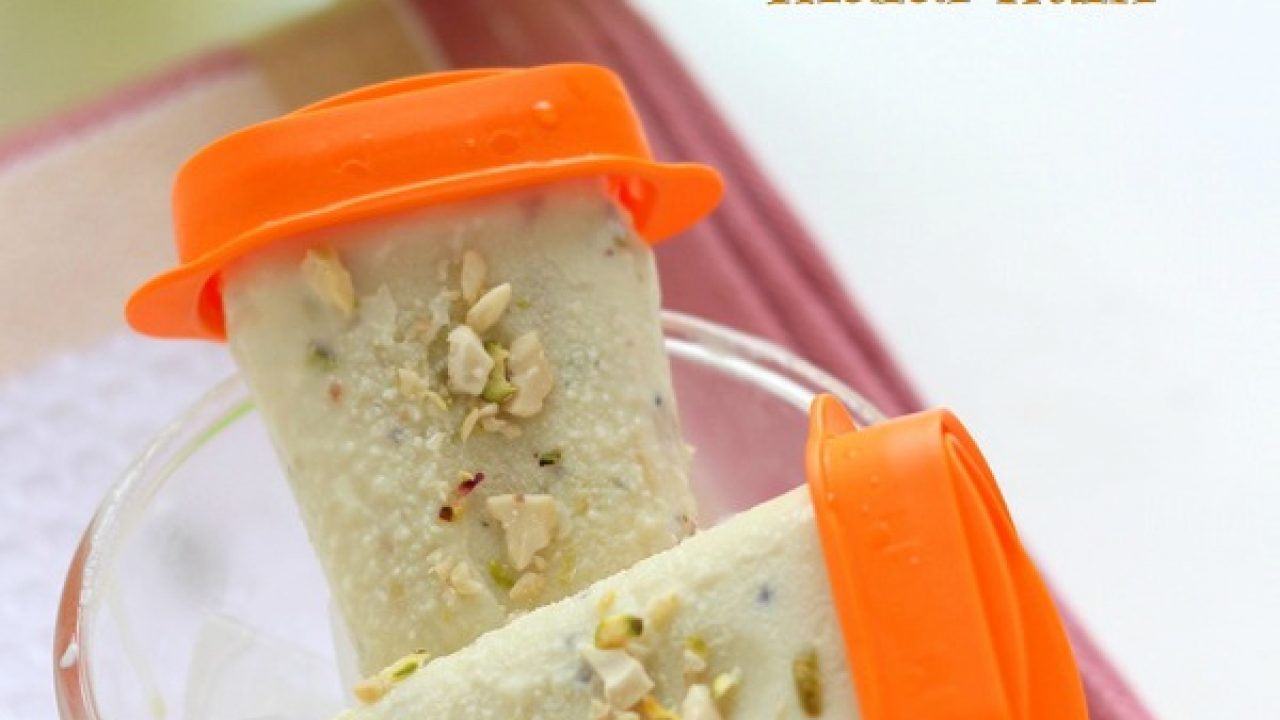
Dish: kulfi